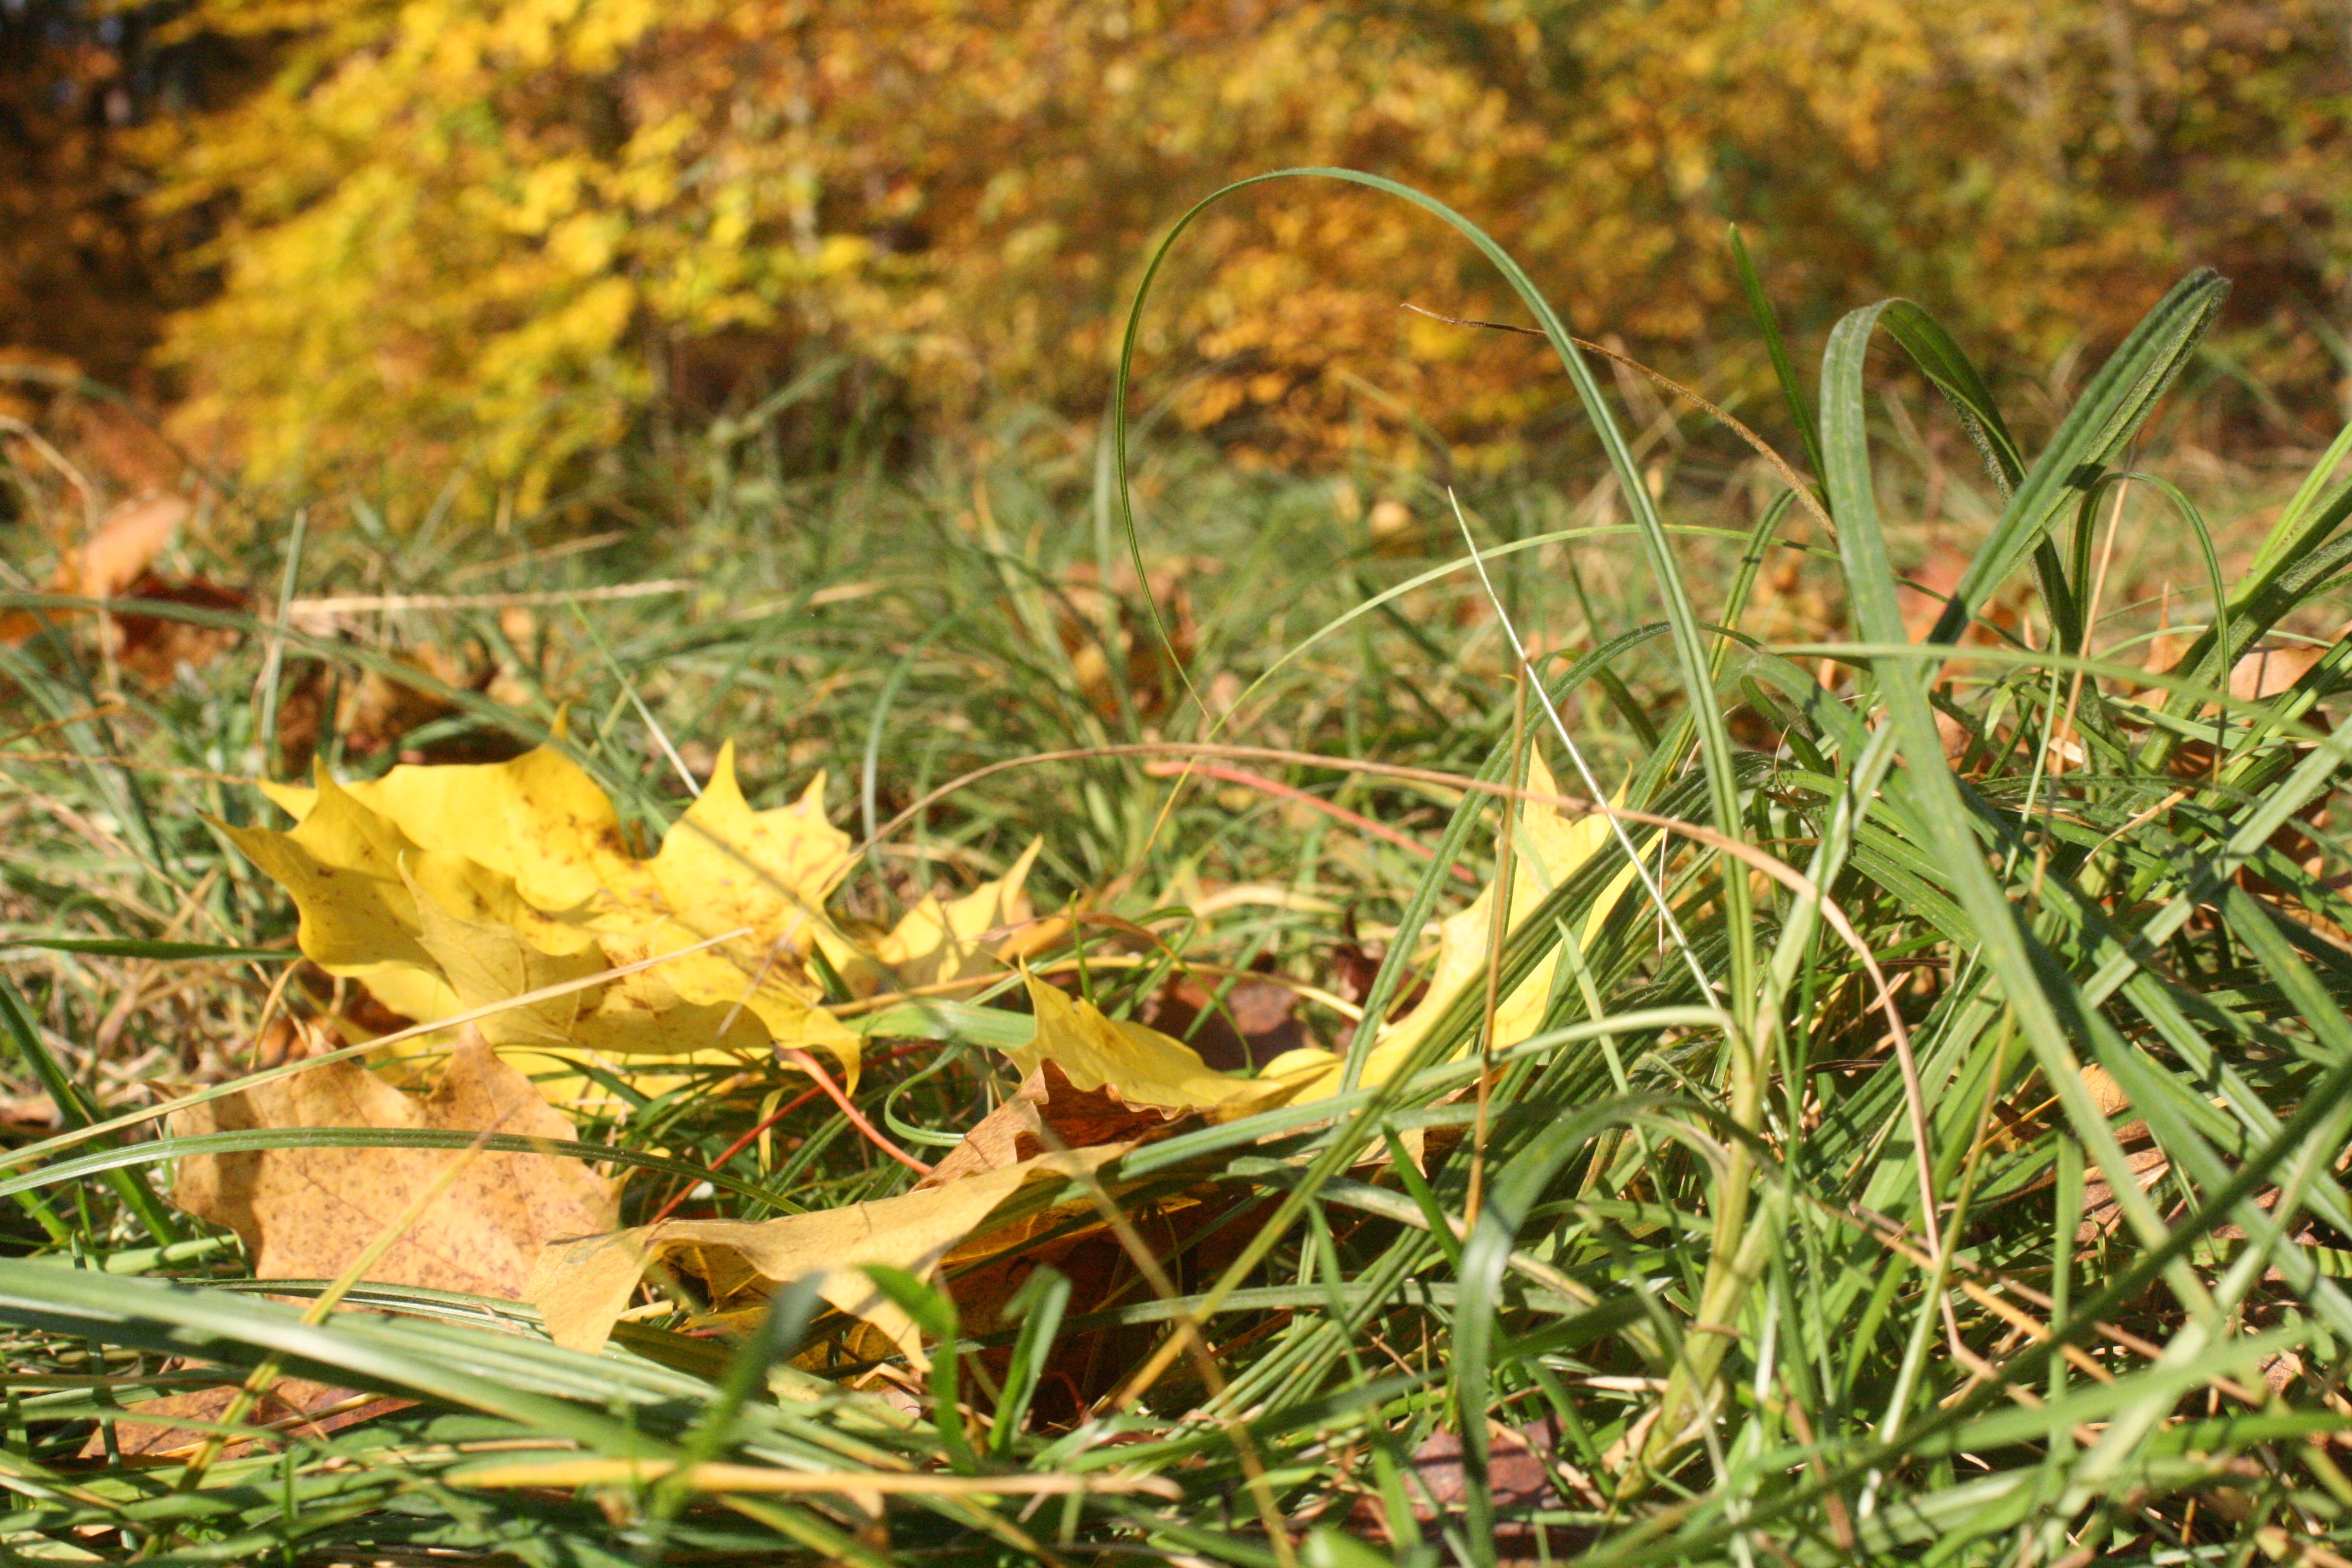
tree, grass, branch, plant, lawn, meadow, prairie, leaf, flower, autumn, colorful, flora, season, wildflower, emerge, forest floor, leaves, sunny, shrub, bright, woodland, fall color, ecosystem, flowering plant, grass family, land plant